St. Michael's Church Complex

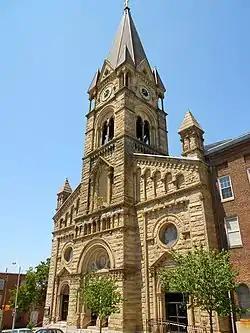
St. Michael's Church, May 2012

St. Michael's Church Complex, also known as St. Michael the Archangel Roman Catholic Church, is a historic Roman Catholic church complex located at Baltimore, Maryland, United States. The church was founded to serve the German immigrant community in Baltimore. The church is a late 19th-century Romanesque Revival structure, 170 by 80 feet, with a steeple 180 feet high.